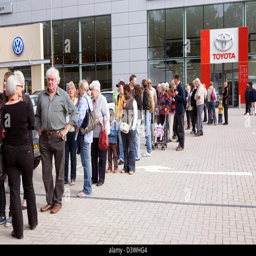
a long line of people waiting outside a dealership